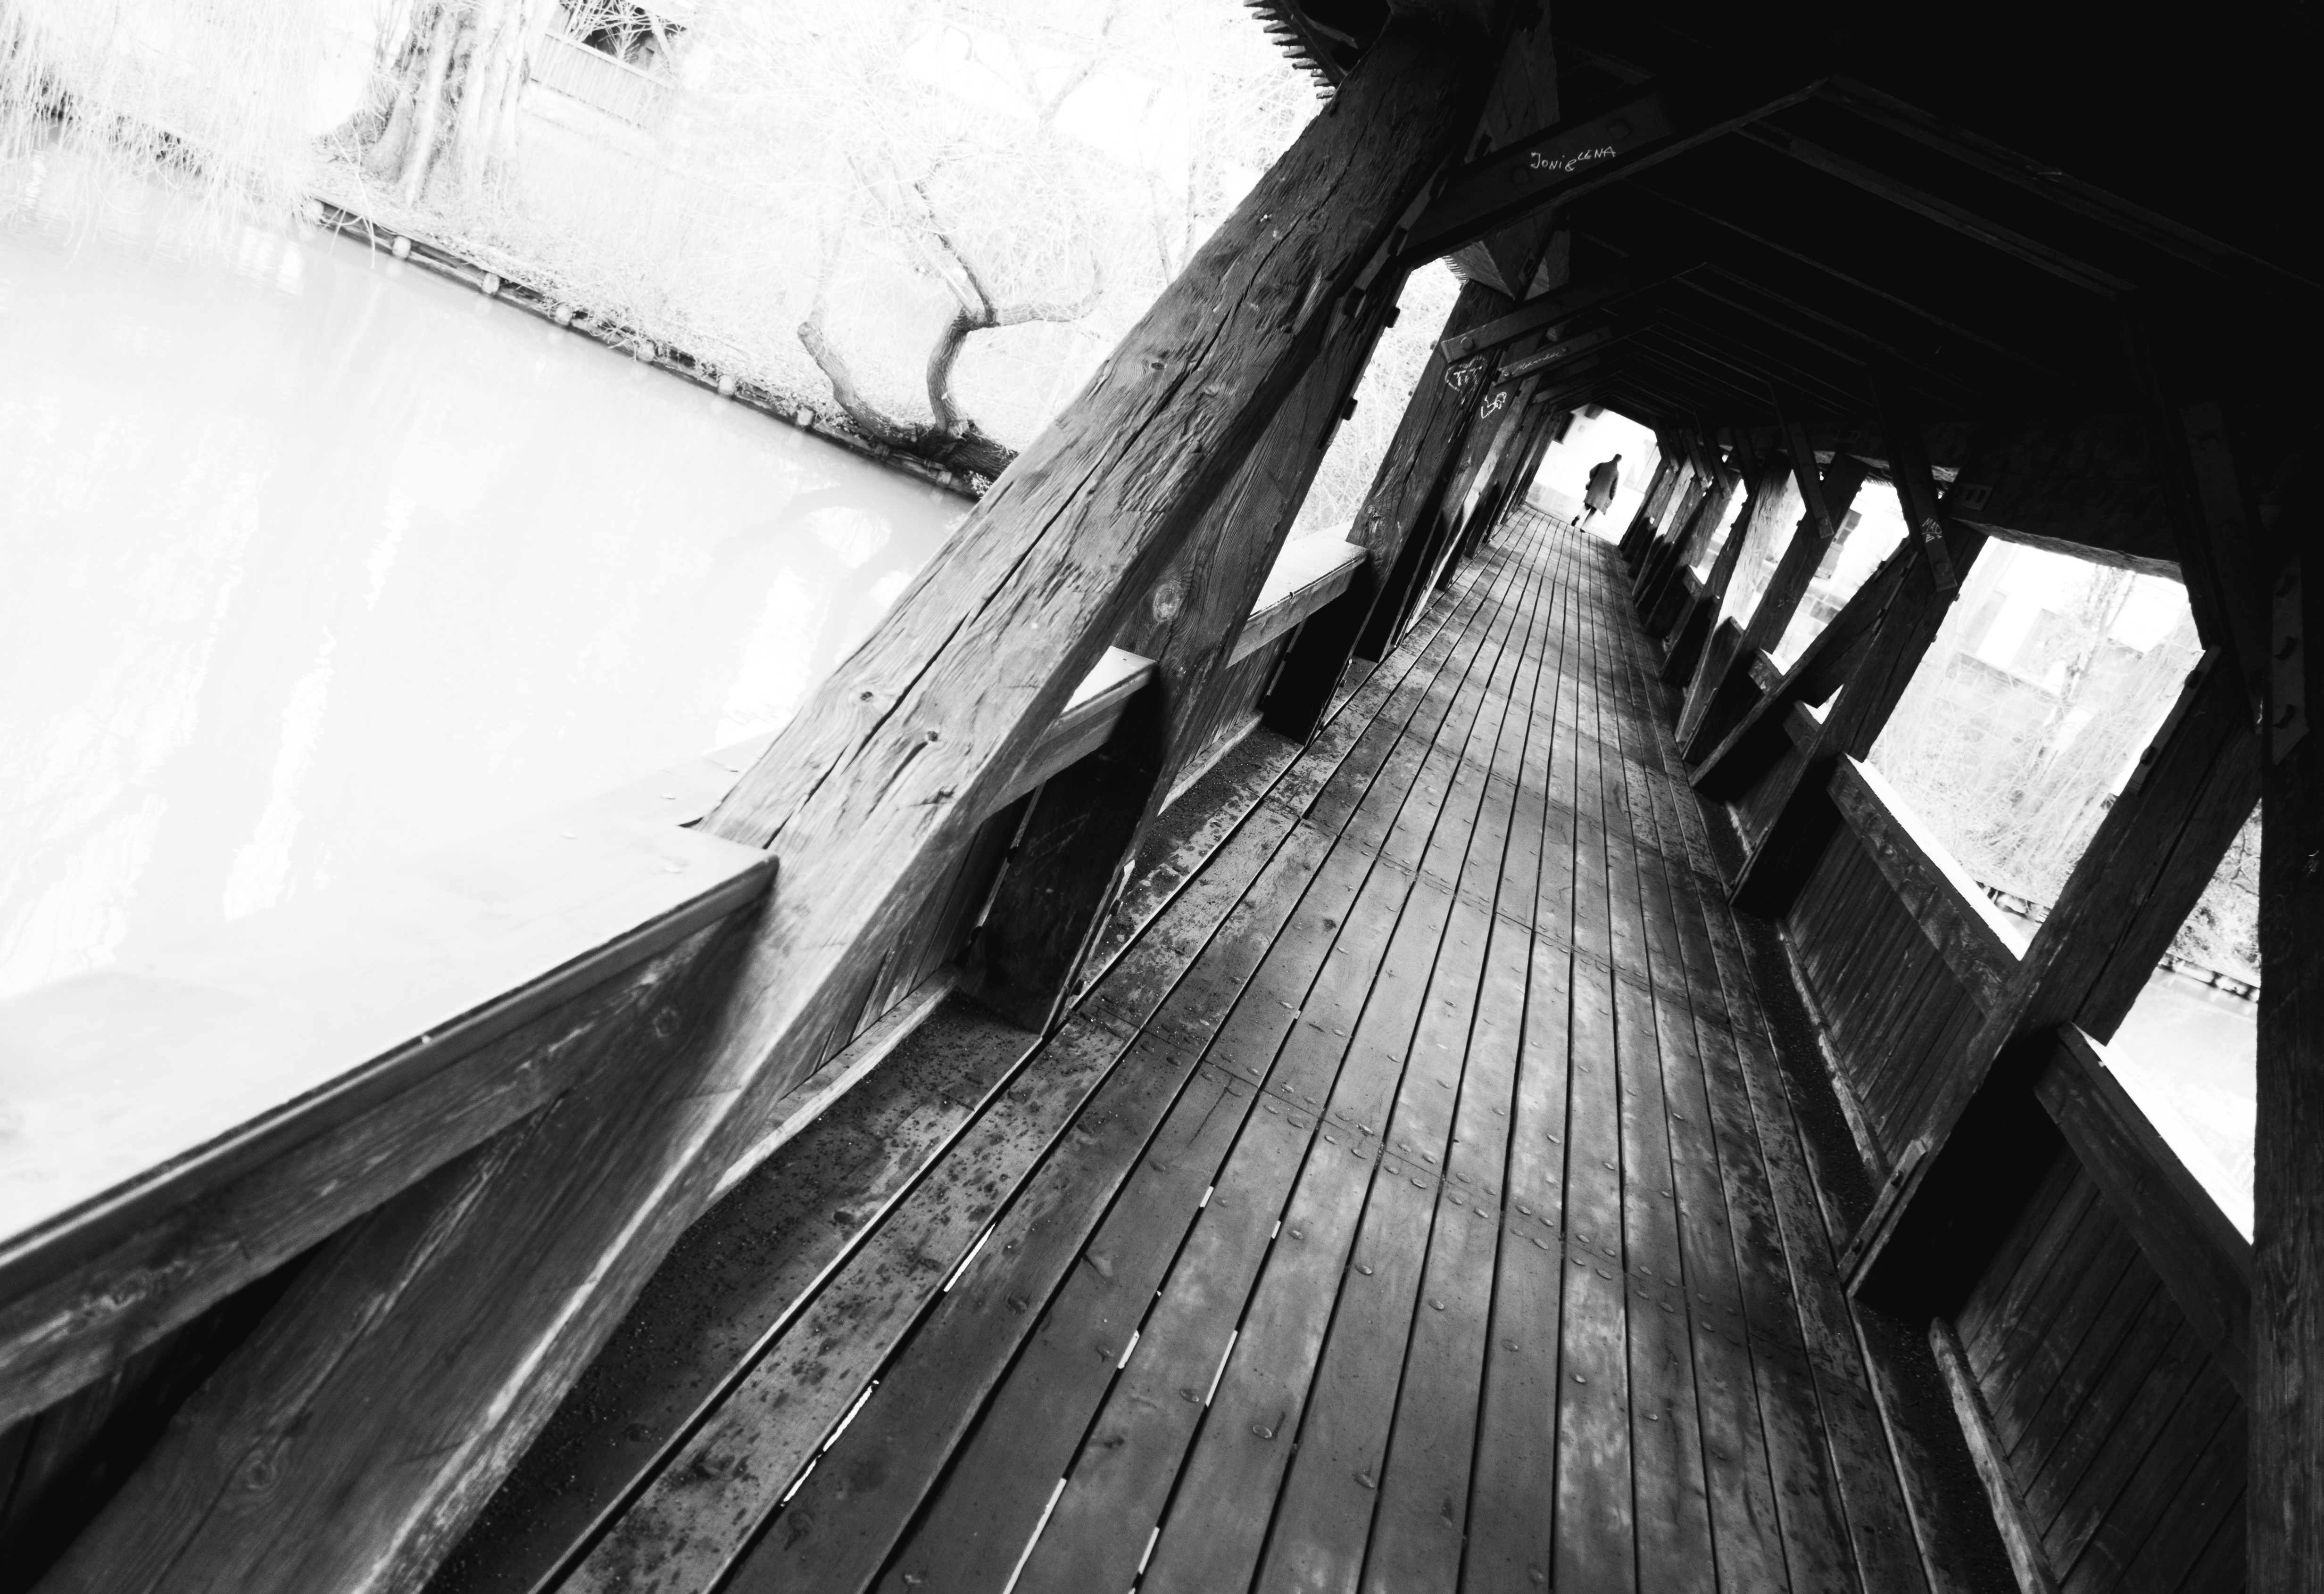
light, black and white, white, street, camera, photography, perspective, city, urban, line, human, black, monochrome, candid, art, dutch, pov, photograph, snapshot, germany, 3d, angle, sony, bavaria, fine, streetscene, shape, compact, franconia, nuremberg, sonystreetphotographer, element, dscrx100, n rnberg, henkersteg, monochrome photography